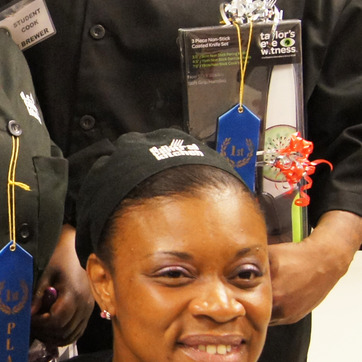
Material: hair